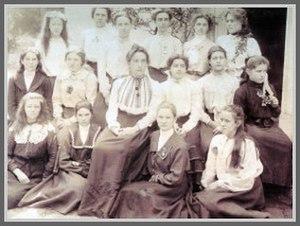
Edith Aitken, née le 16 juin 1861 à Bishophill et morte le 2 novembre 1940 à Wrecclesham, est une pédagogue et directrice d'école britannique. Elle est la fondatrice de la Pretoria High School for Girls.